Noodle kugel

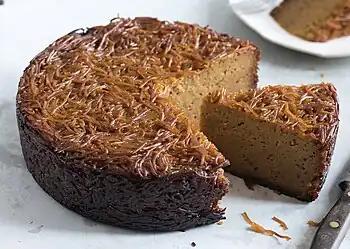
Jerusalem kugel

Sweet noodle kugel is the most common variation of noodle kugel, and is frequently made at home by those in the Jewish community especially for various Jewish holidays and Shabbat. It is also a popular dish at various Jewish delis and restaurants.